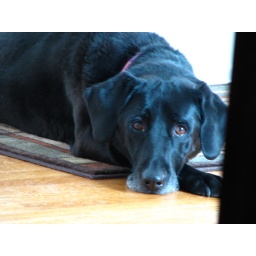
dog by the door